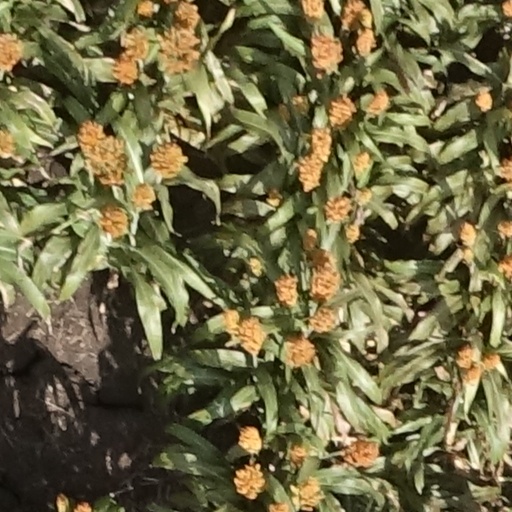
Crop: sorghum